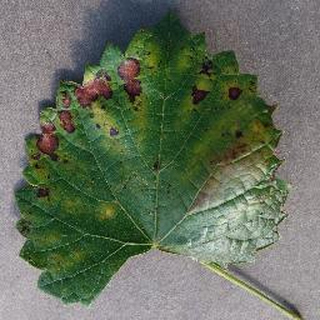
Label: grape_esca_black_measles